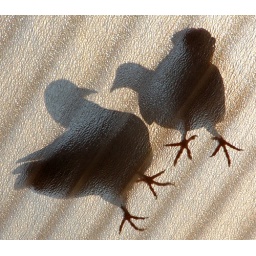
Shot from below a plastic roof on a corner in Philadephia.